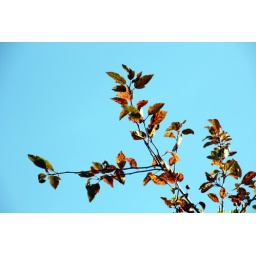
This is the colour of the sky above my house today.